Chantal Kreviazuk production discography

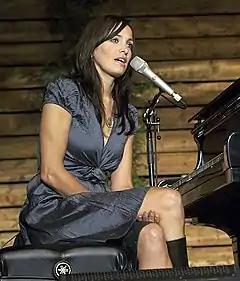
Chantal Kreviazuk during a September 2007 performance at Jackson-Triggs Winery (Niagara-on-the-Lake, Ontario, Canada)

Canadian singer-songwriter, producer and pianist Chantal Kreviazuk has written, produced and performed on albums and tracks for a wide range recording artists, spanning from adult contemporary, pop, rock, to indie and hip-hop music. Initially, she began writing her own pop songs, especially after a 1994 motorcycle accident in Italy left her immobile for several months, and was signed by Sony Canada, where she released her debut album in June 1997. Kreviazuk later released another album in 1999, before being featured in a range of soundtracks to films and TV series. Kreviazuk began writing for other artists in 2001, where she co-wrote the song "Always and Forever" for Eleanor McCain. However, it was only in 2004 that Kreviazuk started writing for more artists and received recognition as a songwriter. In the summer of 2003, Kreviazuk met Canadian singer-songwriter Avril Lavigne, they formed a relationship of mutual respect and sisterhood, and eventually became songwriting partners. Also in 2004, Kreviazuk co-wrote "Rich Girl", for Gwen Stefani's solo debut album, "Love. Angel. Music. Baby.". The song became a chart success, reaching the top-ten in over fifteen countries.